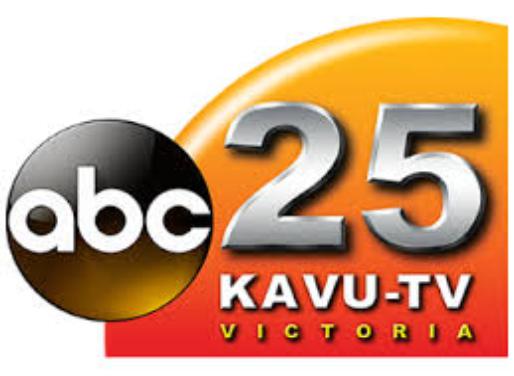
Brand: Kavu
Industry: Clothes